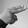
ASL letter: H